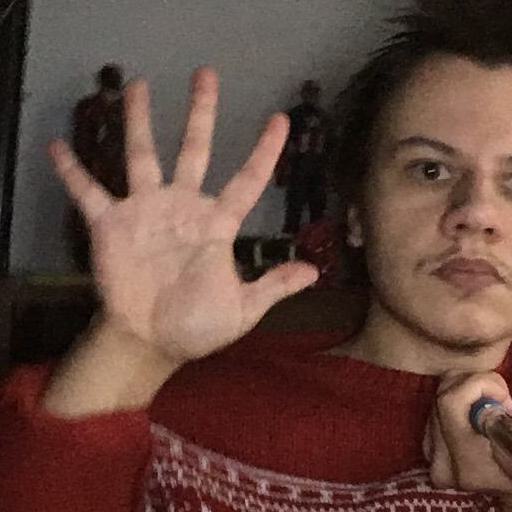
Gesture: palm